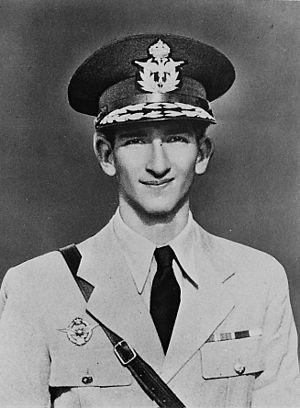
Sous les monarchies serbe, « pré-yougoslave » et yougoslave plusieurs princes ont été les héritiers du trône.